Haguroshita Station

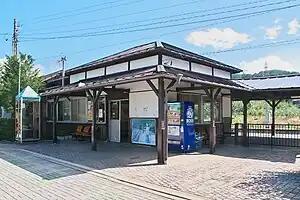
Haguroshita Station in October 2008

is a train station on the Koumi Line in the town of Sakuho, Minamisaku District, Nagano Prefecture, Japan, operated by East Japan Railway Company (JR East).